Ariodante

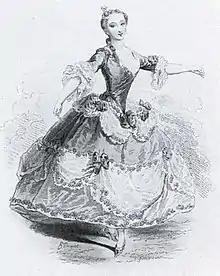
Marie Sallé, who danced in the original production of "Ariodante"

The music for the leading soprano, Ginevra, is "outstanding", according to Paul Henry Lang, moving from joy to despair and back again to happiness. Also of note is the "exquisite" duet for her with Ariodante, "Prendi, prendi da questa mano" and the beautiful pastoral music that concludes the first act. Among a series of remarkable arias for the title role, sung in the first performance by the castrato Carestini, are the mournful aria with bassoon obbligato "Scherza infida", "one of Handel's greatest arias" and the joyful "Dopo notte" with astonishing vocal acrobatics and huge range. For Charles Burney, the opera "abounds with beauties and the strokes of a great master."